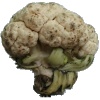
Label: Cauliflower 1